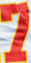
Number: 7